Backcountry snowboarding

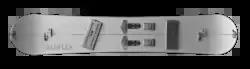
Aluflex Splitboard

In the late 1980s, a snowboarder named Brett Kobernick changed the backcountry snowboarding game forever by cutting a snowboard in half with a hacksaw and then using the two halves to get up the mountain and reattaching them to descend. This later became known as splitboarding and has become an increasingly popular alternative to hiking or snowshoeing. Splitboards gives snowboarders the range and versatility of alpine touring skis while retaining the freedom of a snowboard for the descent. Unlike using snow shoes to access backcountry, the rider does not need to carry a board during the ascent, and does not need to carry snow shoes on the descent.